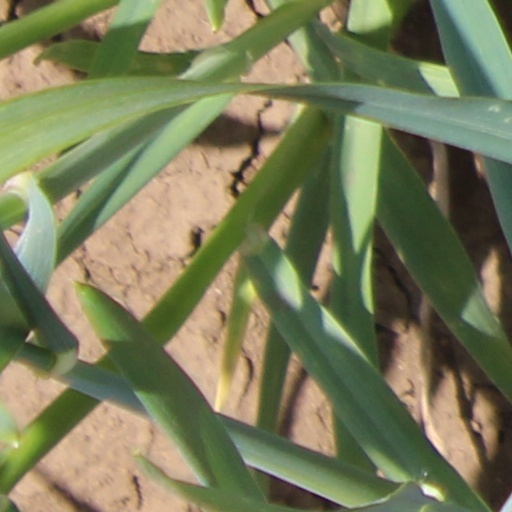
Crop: wheat